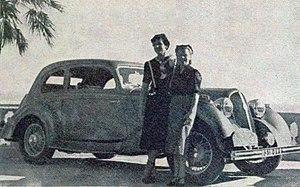
Mmes Suzanne Largeot (G.) et Yvonne Simon (D.), vainqueurs de la Coupe des Dames du rallye Monte Carlo 1939 sur Hotchkiss.
Yvonne Simon, née en 1917 et morte le 16 août 1992, est une pilote de course française de rallyes, mais également de courses sur circuits.